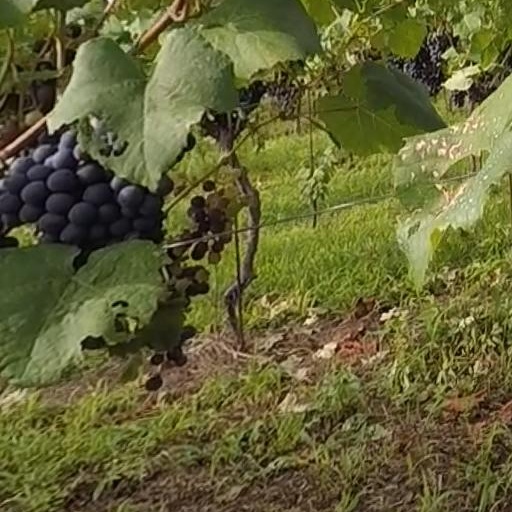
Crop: grape